United States Armed Forces

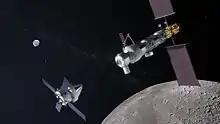
NASA's return to the Moon through the Artemis program is leading to a greater emphasis on cislunar domain awareness

The Army's modernization efforts, led by Army Futures Command, are centralized into six priorities. Each priority is led by a Cross Functional Team.